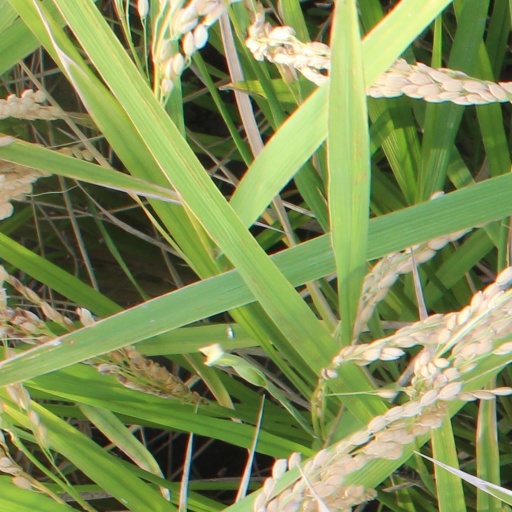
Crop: rice